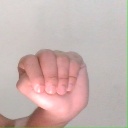
अक्षर: ठ